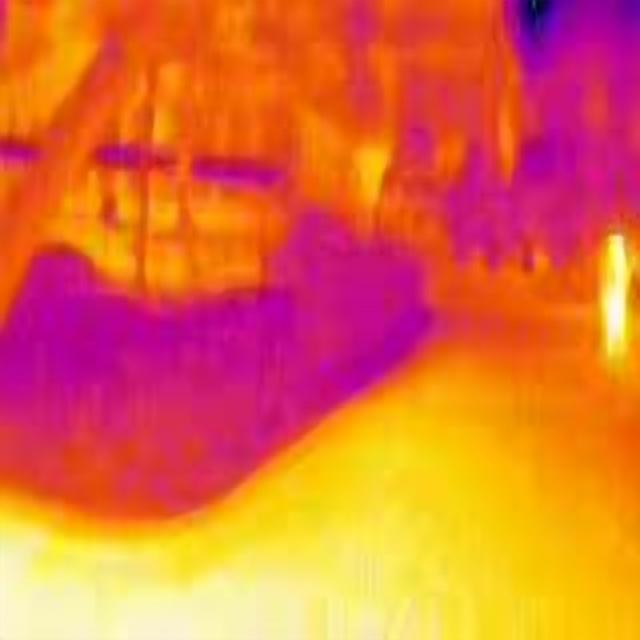
Detected objects:
label: person